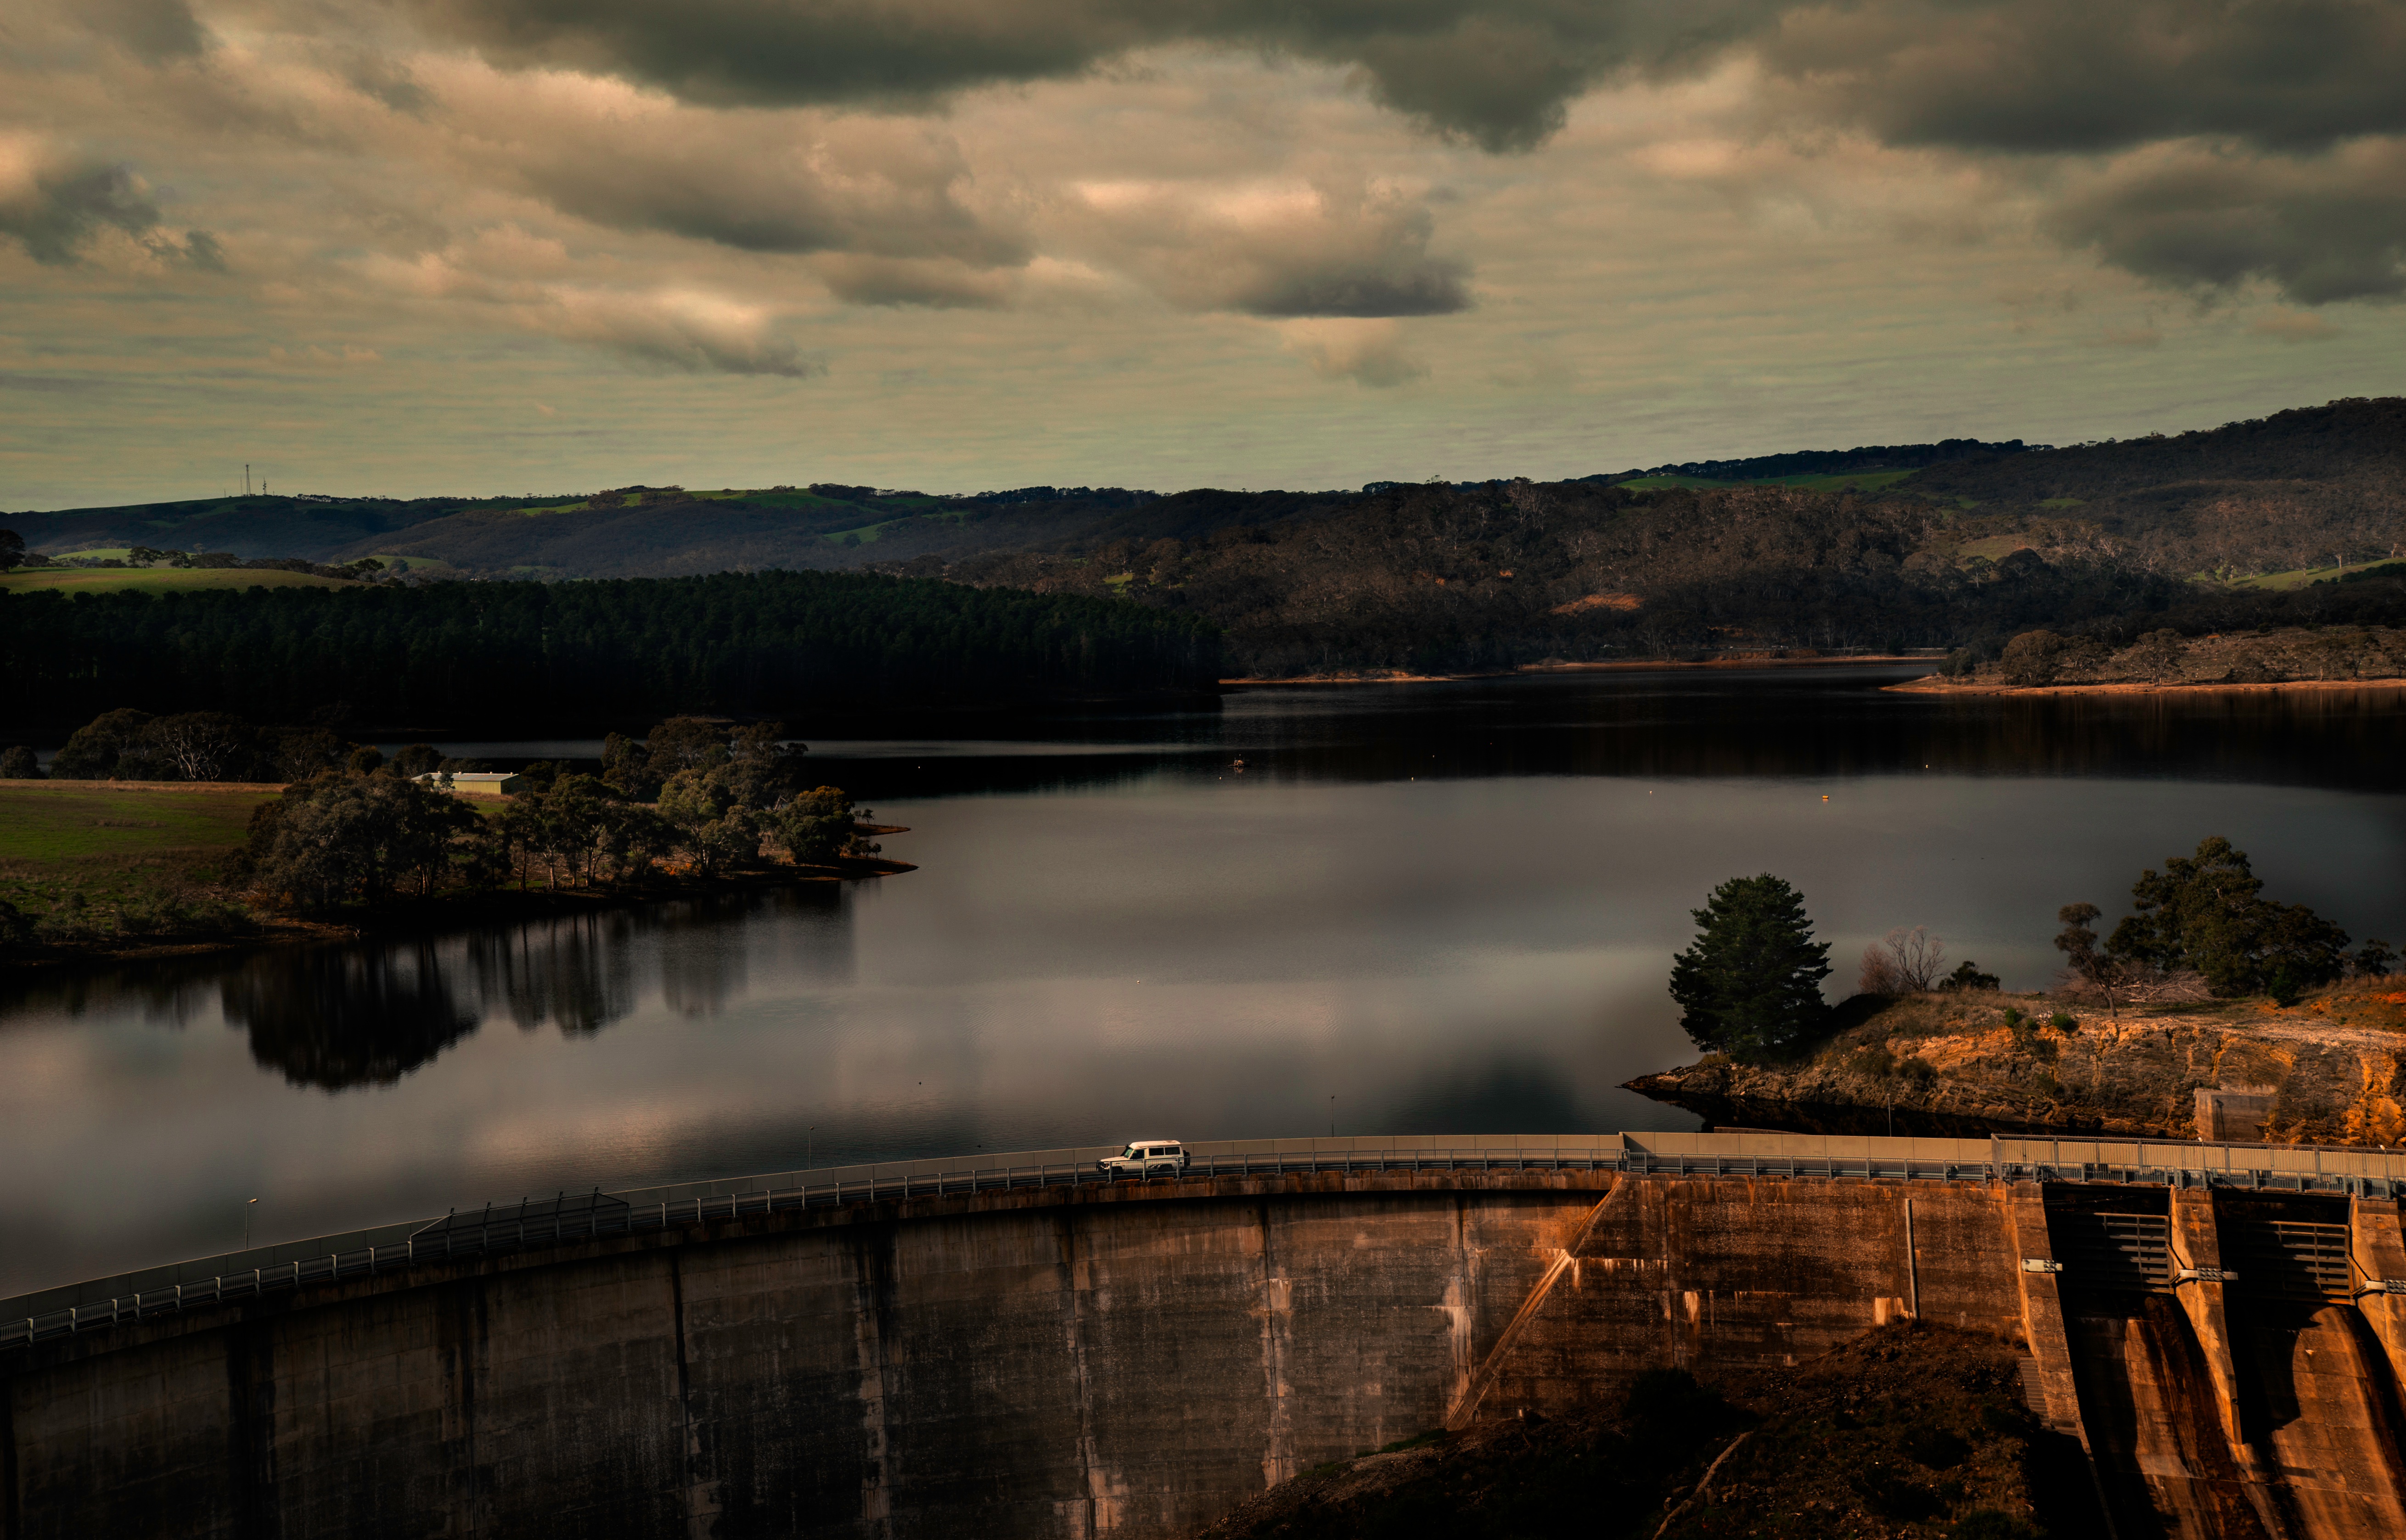
landscape, sea, coast, water, nature, mountain, cloud, sunrise, sunset, morning, lake, dawn, river, dusk, evening, reflection, reservoir, body of water, loch, atmospheric phenomenon